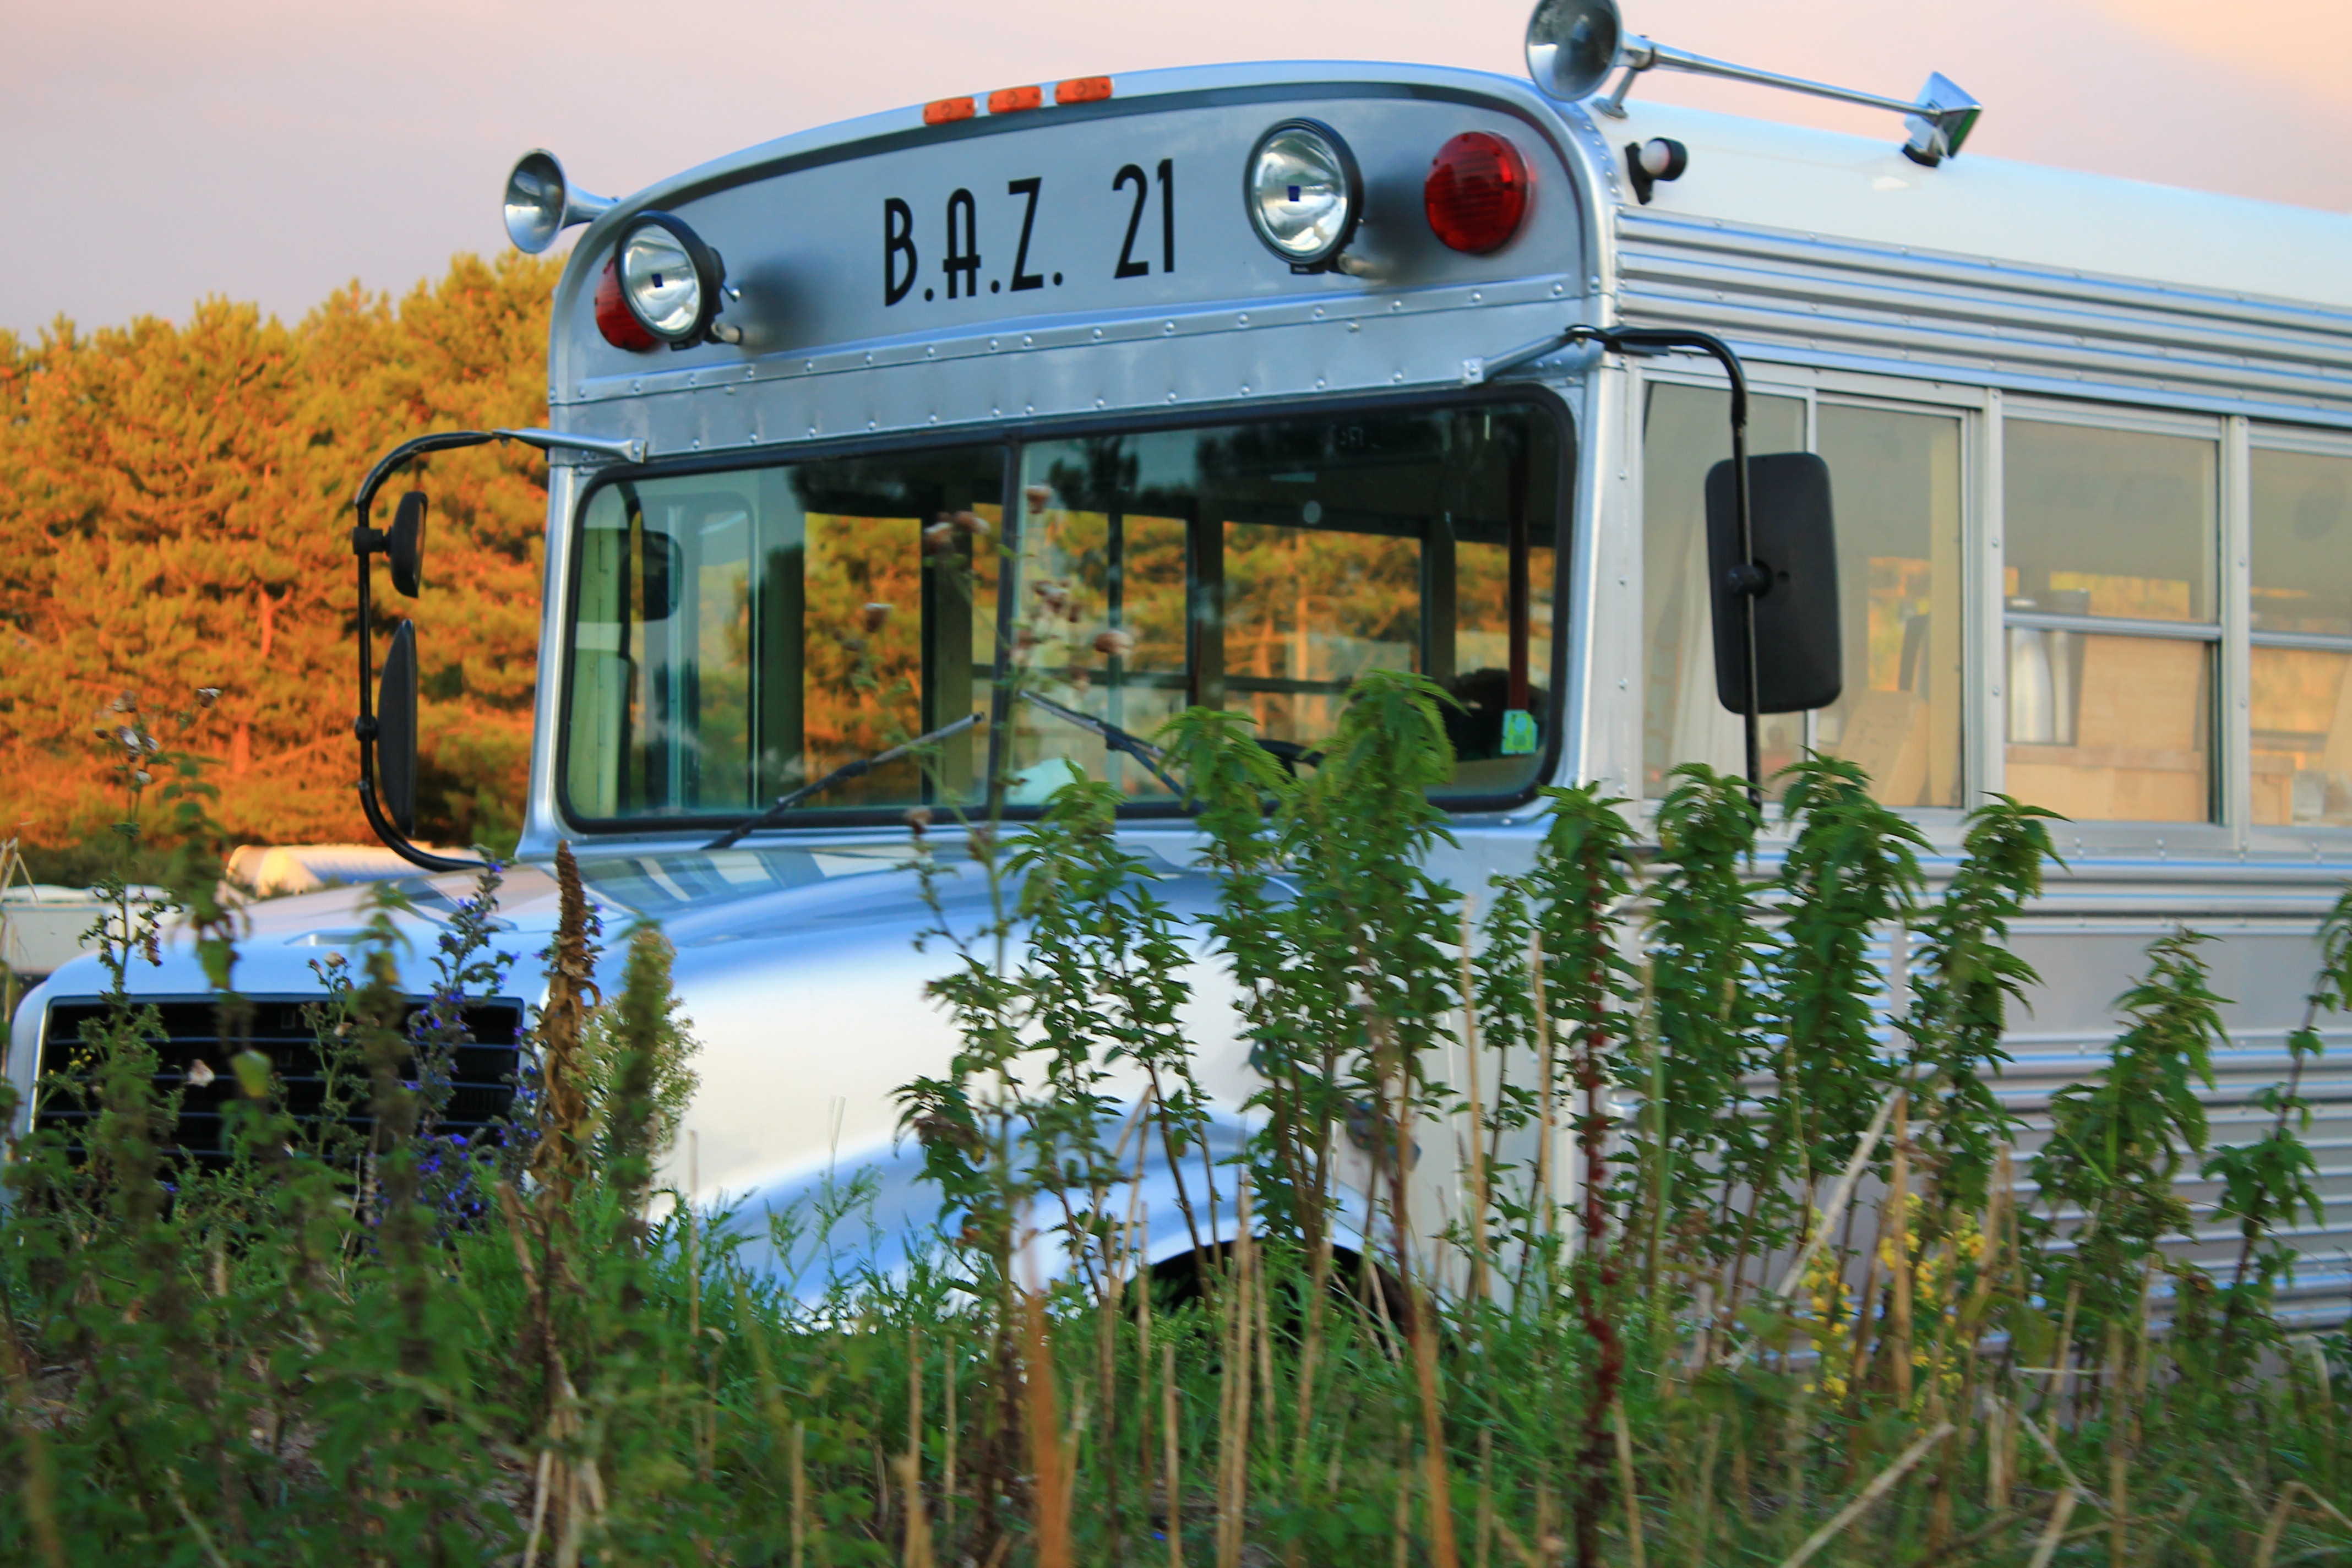
transport, vehicle, bus, school bus